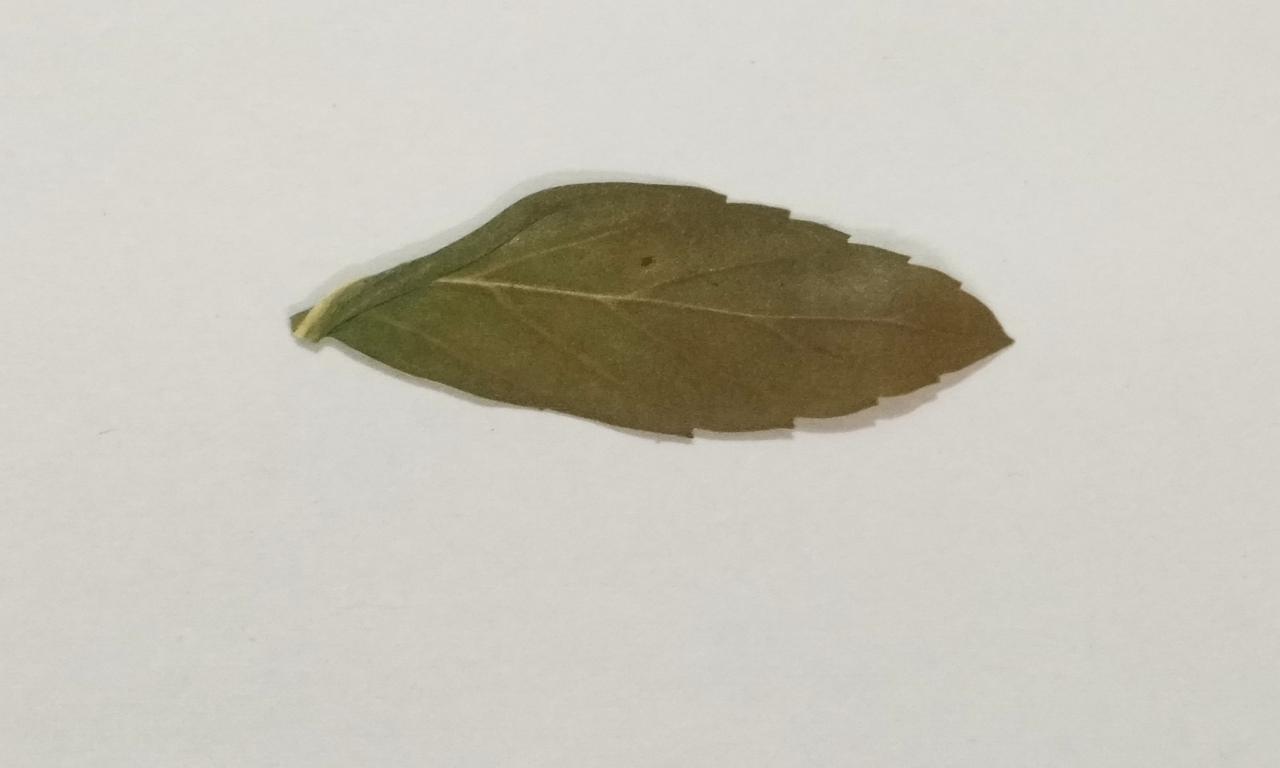
Label: Dried